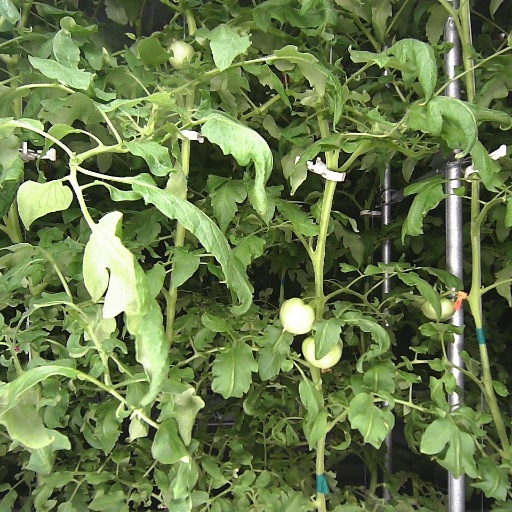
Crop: tomato